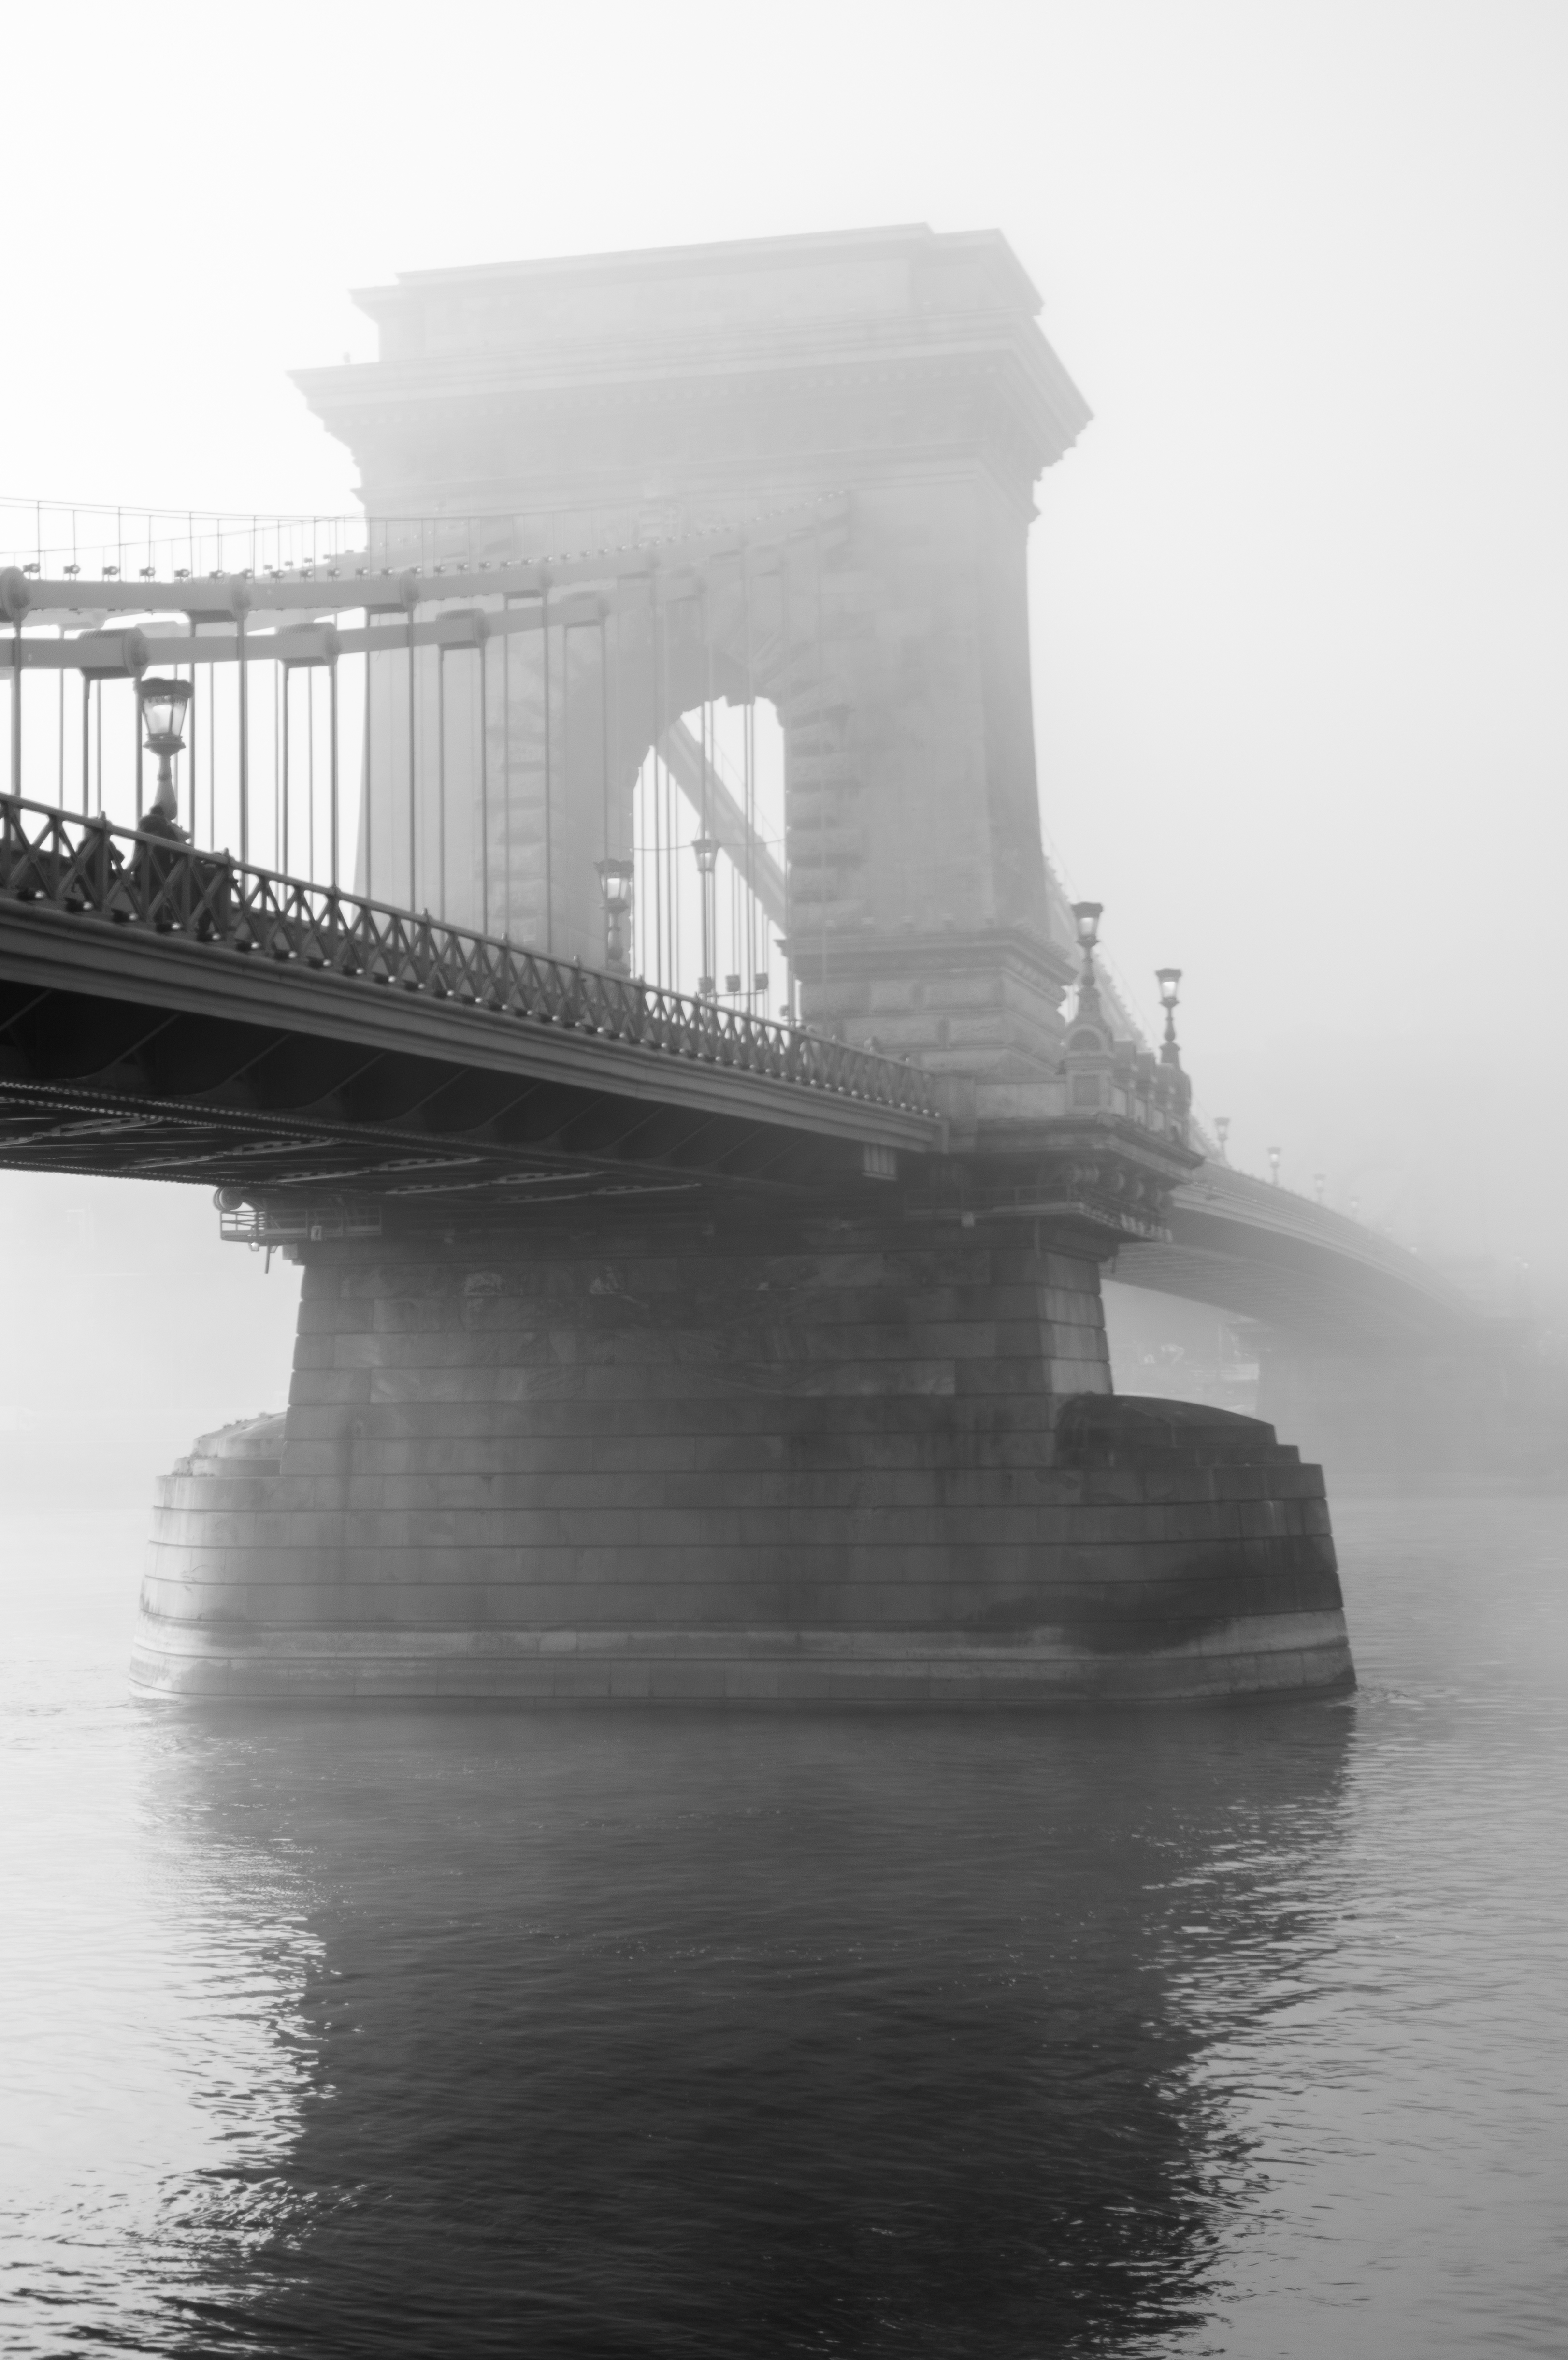
sea, coast, water, ocean, black and white, architecture, fog, sunset, mist, bridge, city, pier, river, cityscape, travel, reflection, tower, ancient, landmark, historic, monochrome, tourism, outdoors, brickwall, chain bridge, monochrome photography, atmospheric phenomenon